List of American Dialect Society's Words of the Year

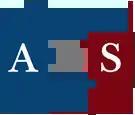
ADS logo

The American Dialect Society's Word of the Year (WotY) are voted at the January American Dialect Society conference. The first year for which the word of the year was voted ("bushlips") by the ADS was 1990.